Sheung Wo Hang

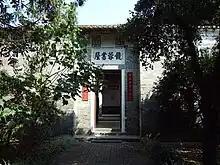
Kang Yung Study Hall.

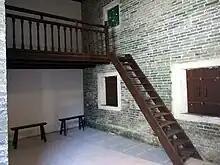
Interior of Kang Yung Study Hall.

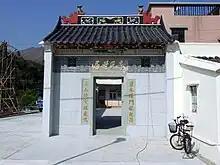
Lee Sze Sai Kui Entrance Gate. Entrance to a close compound comprising the Lee Ancestral Hall and four residential houses.

Sheung Wo Hang is a Hakka village in Wo Hang, Sha Tau Kok, in the North District of Hong Kong. It is occupied by members of Hakka Li (李) Clan. Until the 18th century, the village was known as Wo Hang.